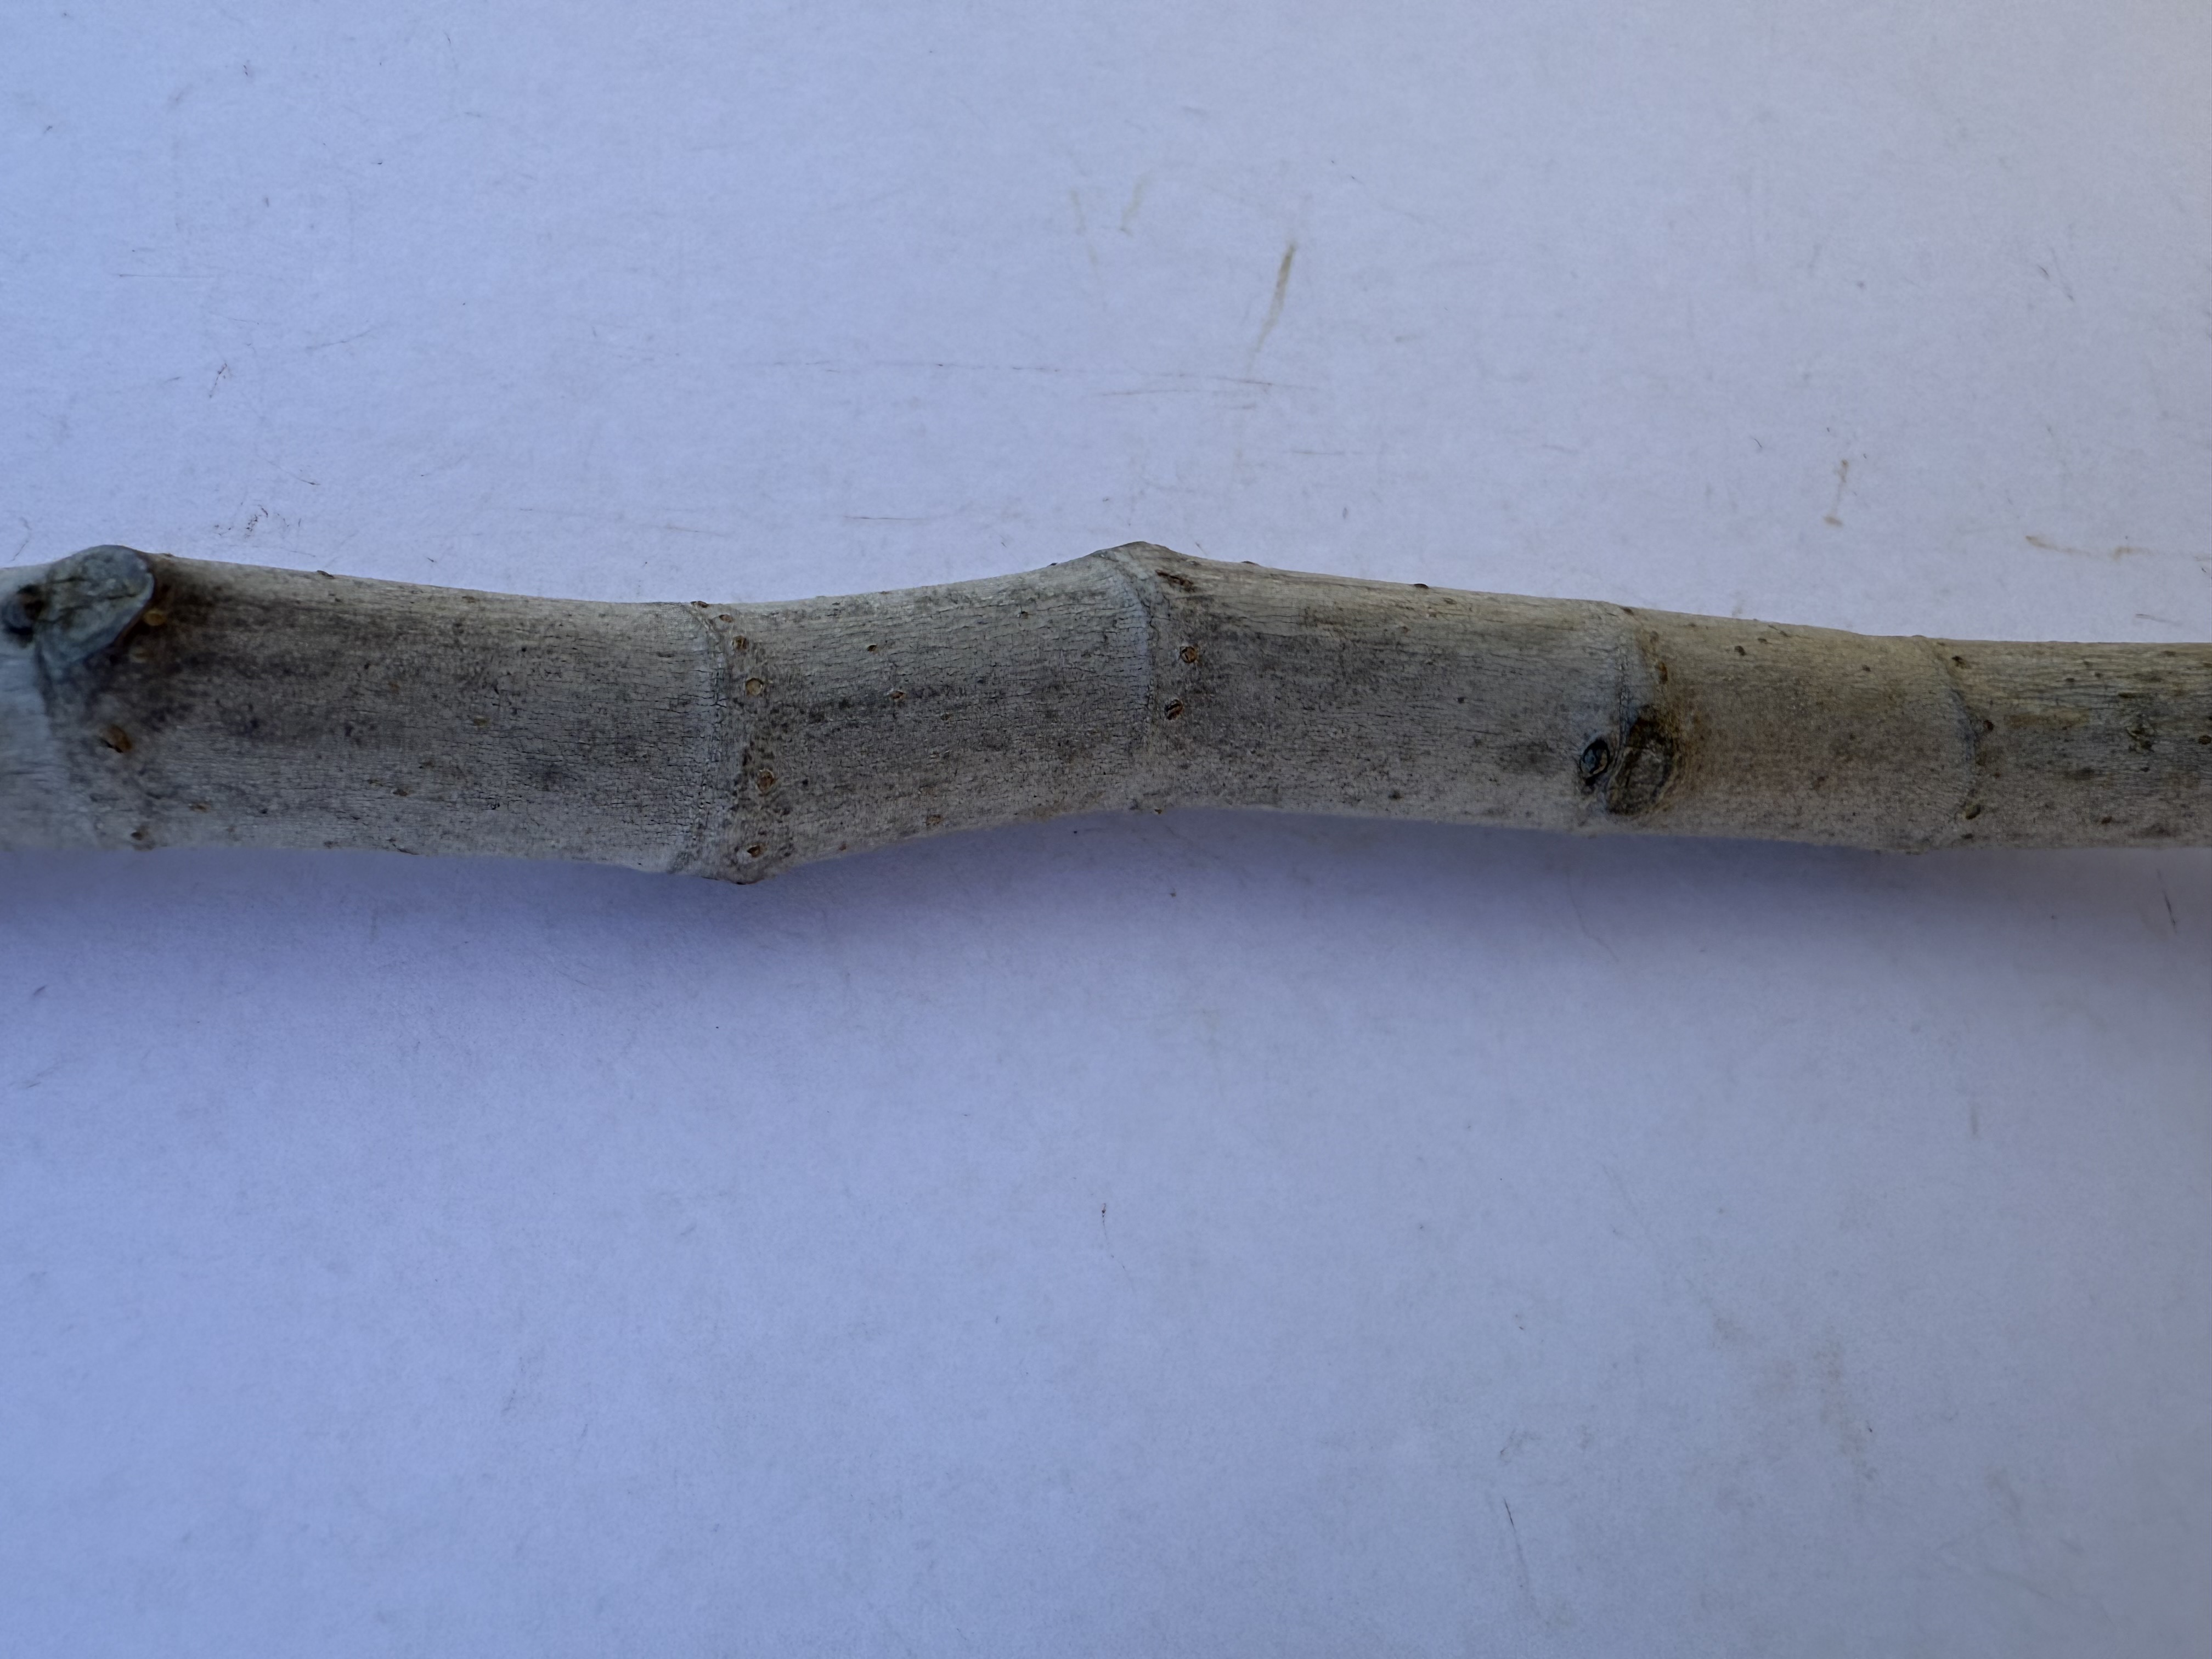
Variety: Bardacik Fig